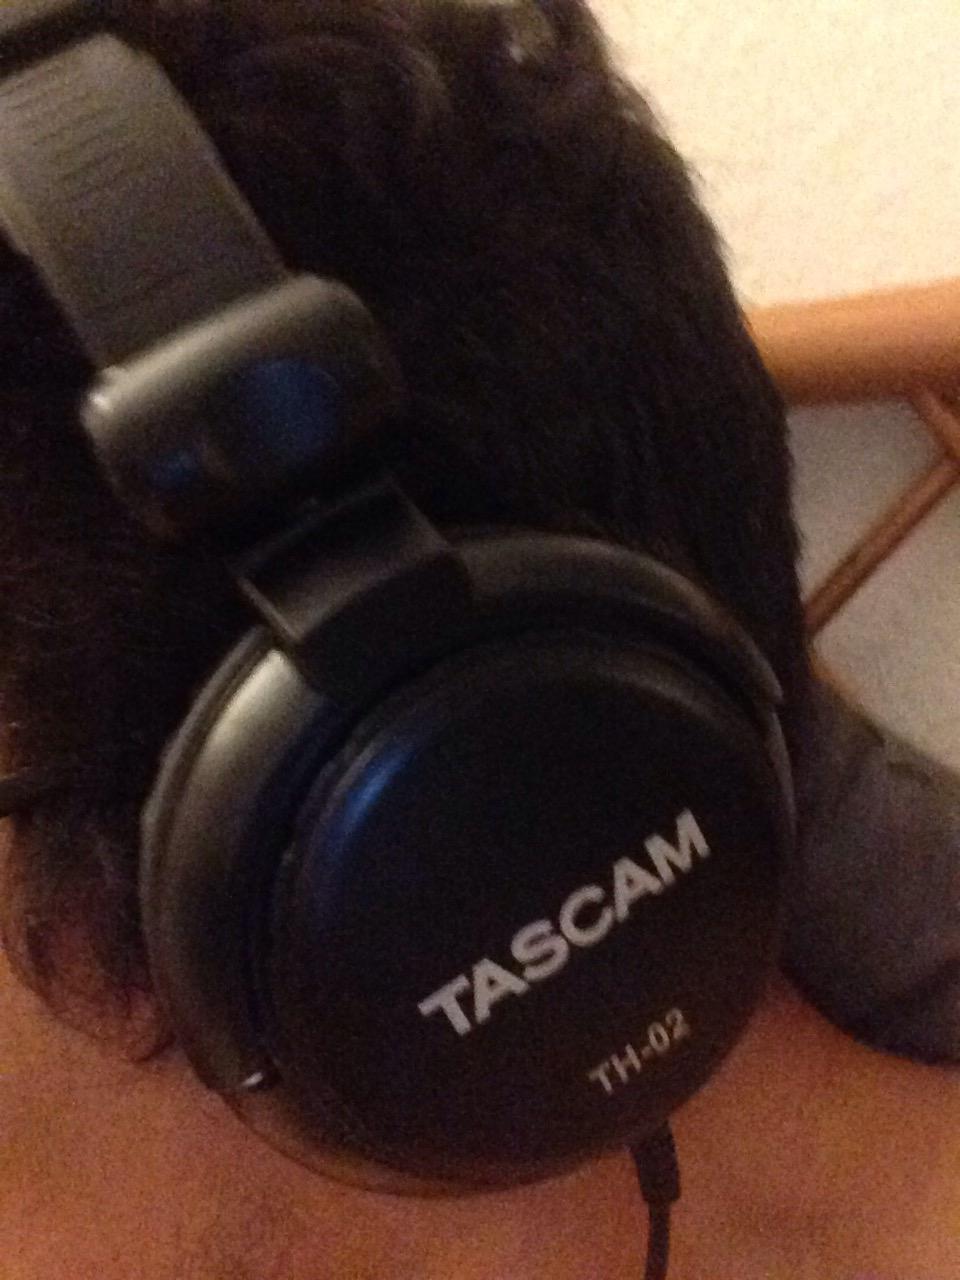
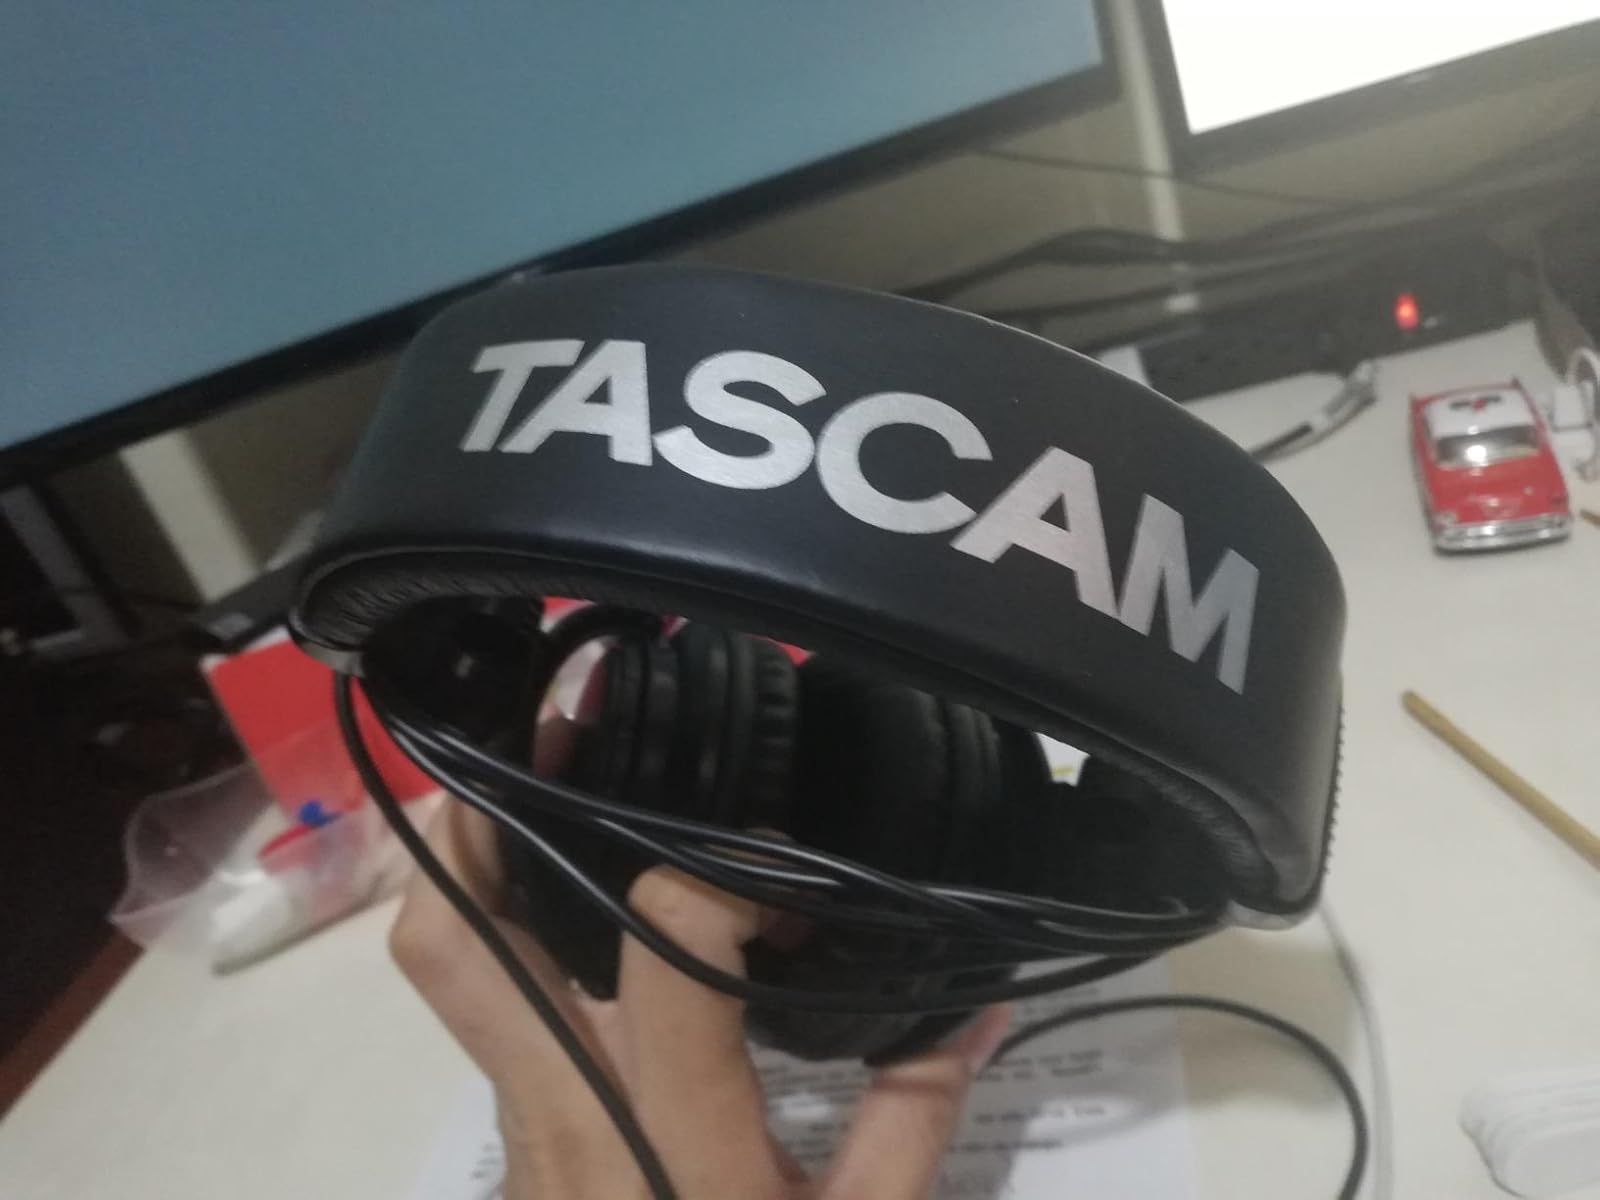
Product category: headphones
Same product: yes